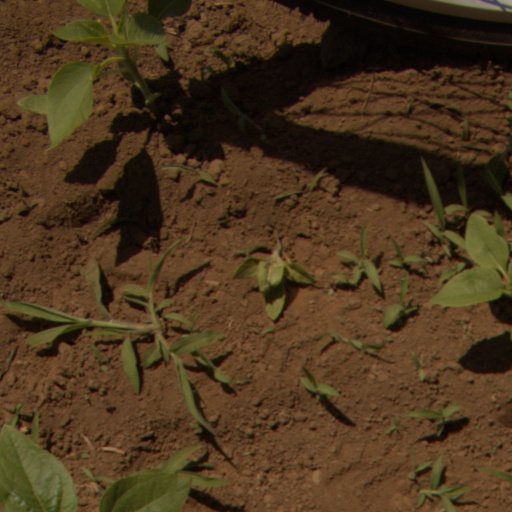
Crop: Jerusalem artichoke